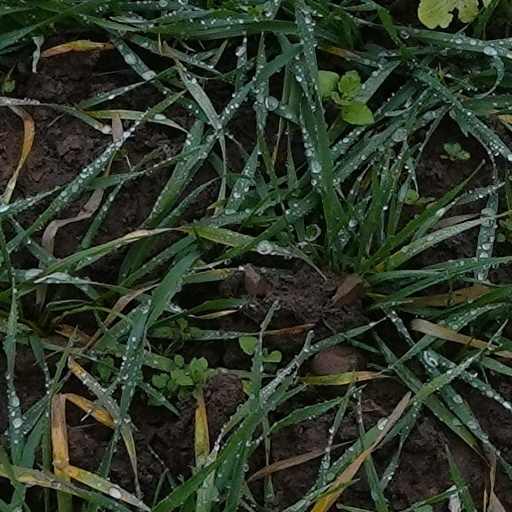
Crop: wheat